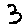
Label: 3